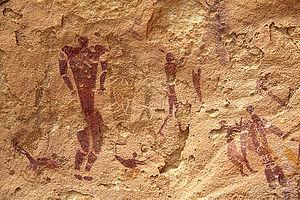
La grotte des Nageurs est une grotte, célèbre pour ses pictographes du Néolithique, située sur le plateau Gilf al-Kabir dans le désert Libyque, à l'est du Sahara. Administrativement, la grotte est située dans le gouvernorat de la Nouvelle-Vallée au sud-ouest de l'Égypte, près de la frontière avec la Libye.
Un pictogramme, également appelé pictographe, est une représentation graphique schématique, un dessin figuratif stylisé ayant fonction de signe. Dans les langues écrites il ne transcrit pas la langue orale, tandis que dans les langues non écrites, il fait fonction d'écriture. Il a été utilisé dans l'art rupestre. Dans toutes les langues du monde avec un système graphique, le pictogramme sert à expliquer une information d'ordre général.
La liste de grottes présentée ci-dessous est un échantillonnage, classé par continent puis par pays ou État, de cavités souterraines naturelles, ayant acquis une relative notoriété du fait de leur fréquentation et/ou de leurs particularités : dimensions, concrétionnement, art rupestre, art mobilier, pratiques rituelles, etc.